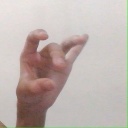
अक्षर: ओ